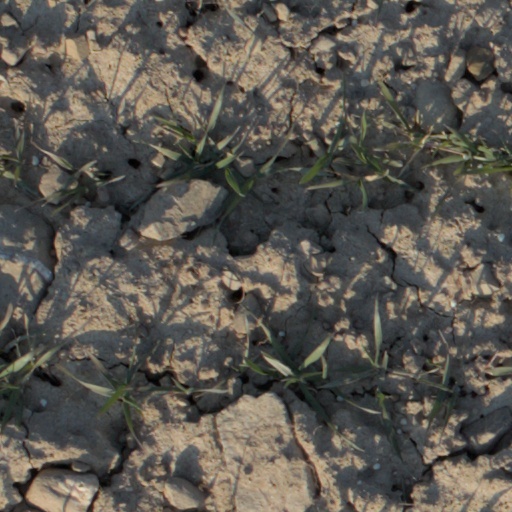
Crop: wheat